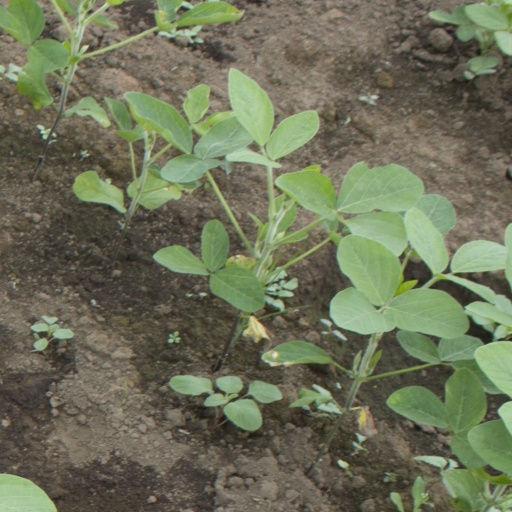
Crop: soybean